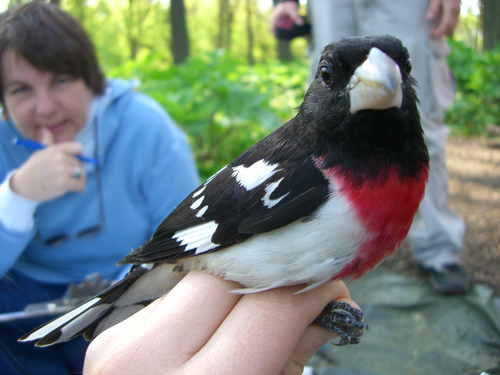
this little bird has unique coloring with black and white wings, a bright red breast, and a white beak area.
this bird has a black crown, a thick bill, and a red breastthe bird has a black with a red breast and white belly and white thick beak.
this plump black bird has a red breast and a white beak, abdomen, and wing feather accents.
this bird has a red breast, a white belly, black and white patched wings, and a slightly curved pointy beak.
this bird is black with red and white and has a very short beak.
this bird has a white belly, a red breast and a black wing and head with a large white bill.
a large bird with a red chest, and big silver beak.
this particular bird has a belly that is white with red breastsa small bird with a white and red belly and a large silver beak.
Species: Rose Breasted Grosbeak